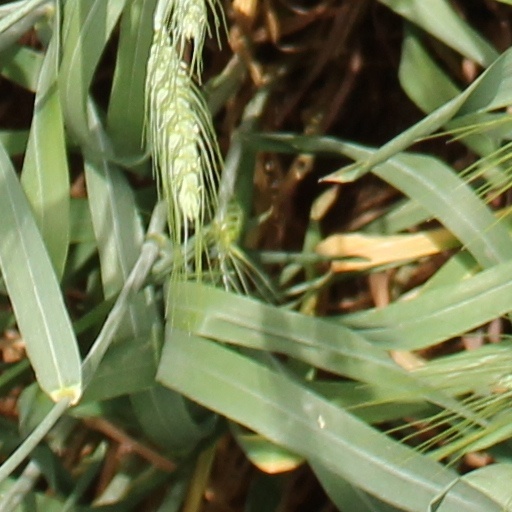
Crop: wheat